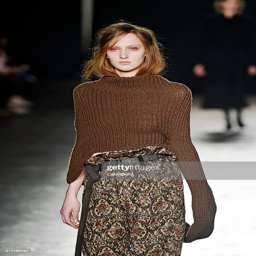
a model walks the runway at the fashion show during event .